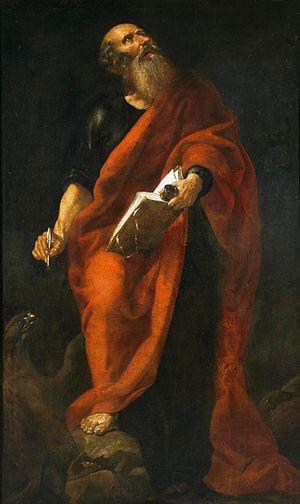
Juan Ribalta né à Madrid fin 1596 ou début 1597 et mort à Valence en octobre 1628 est un peintre baroque espagnol.